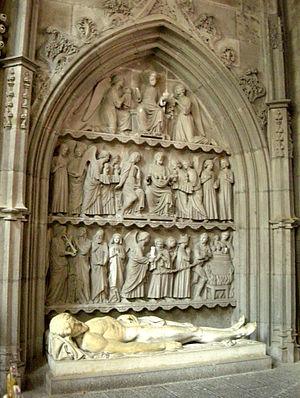
Christ au tombeau (Fauginet, 1842) dans la cathédrale de Saint-Flour (Cantal)
Jacques-Auguste Fauginet, né à Paris le 22 avril 1809 et mort à Charenton en 1847, est un sculpteur et médailleur français.
Saint-Flour est une commune française située dans le département du Cantal en région administrative Auvergne-Rhône-Alpes.
Cette liste recense les gisants situés en France.